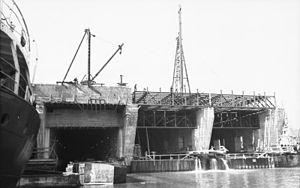
La base sous-marine de Brest est un immense bunker de la Seconde Guerre mondiale, destiné à abriter la 1ʳᵉ et la 9ᵉ flottille d'U-boote de la Kriegsmarine.